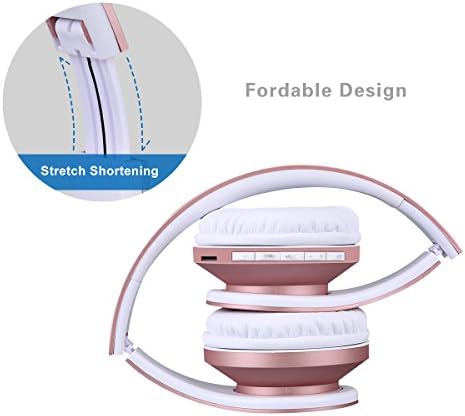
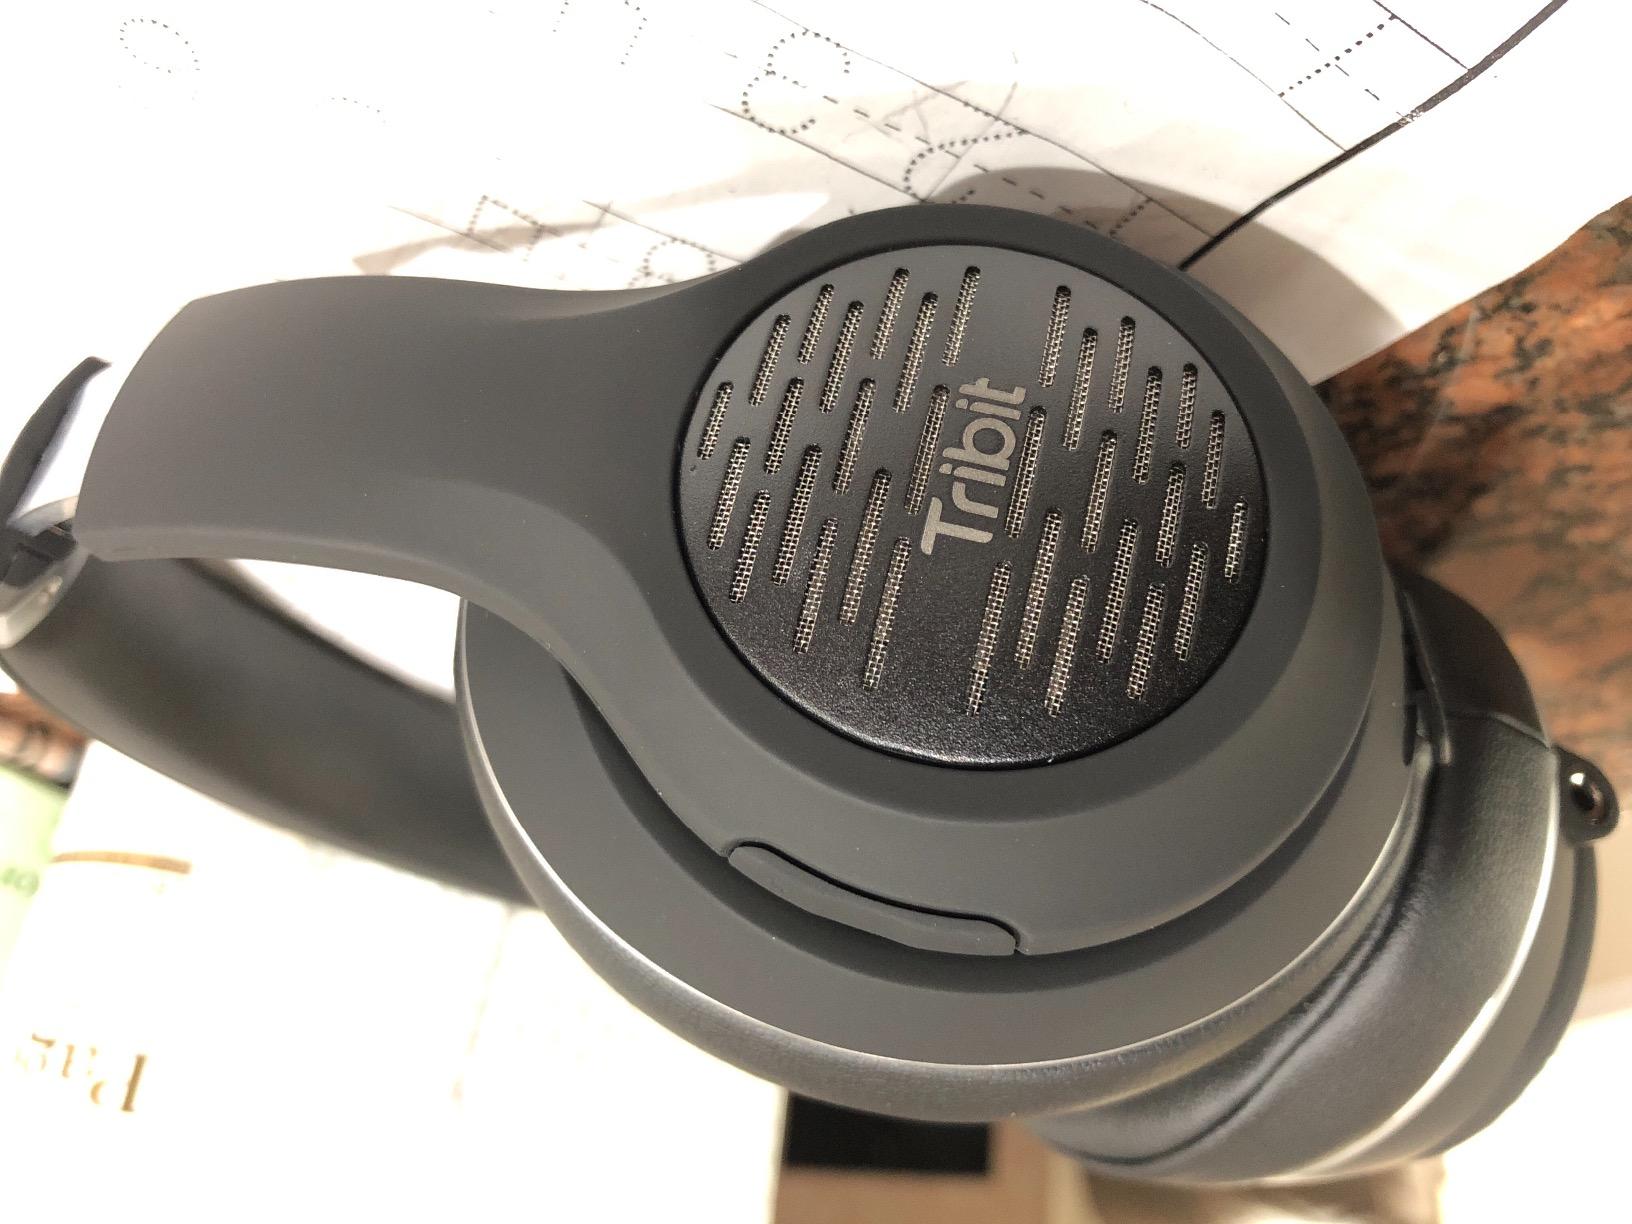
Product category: headphones
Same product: no